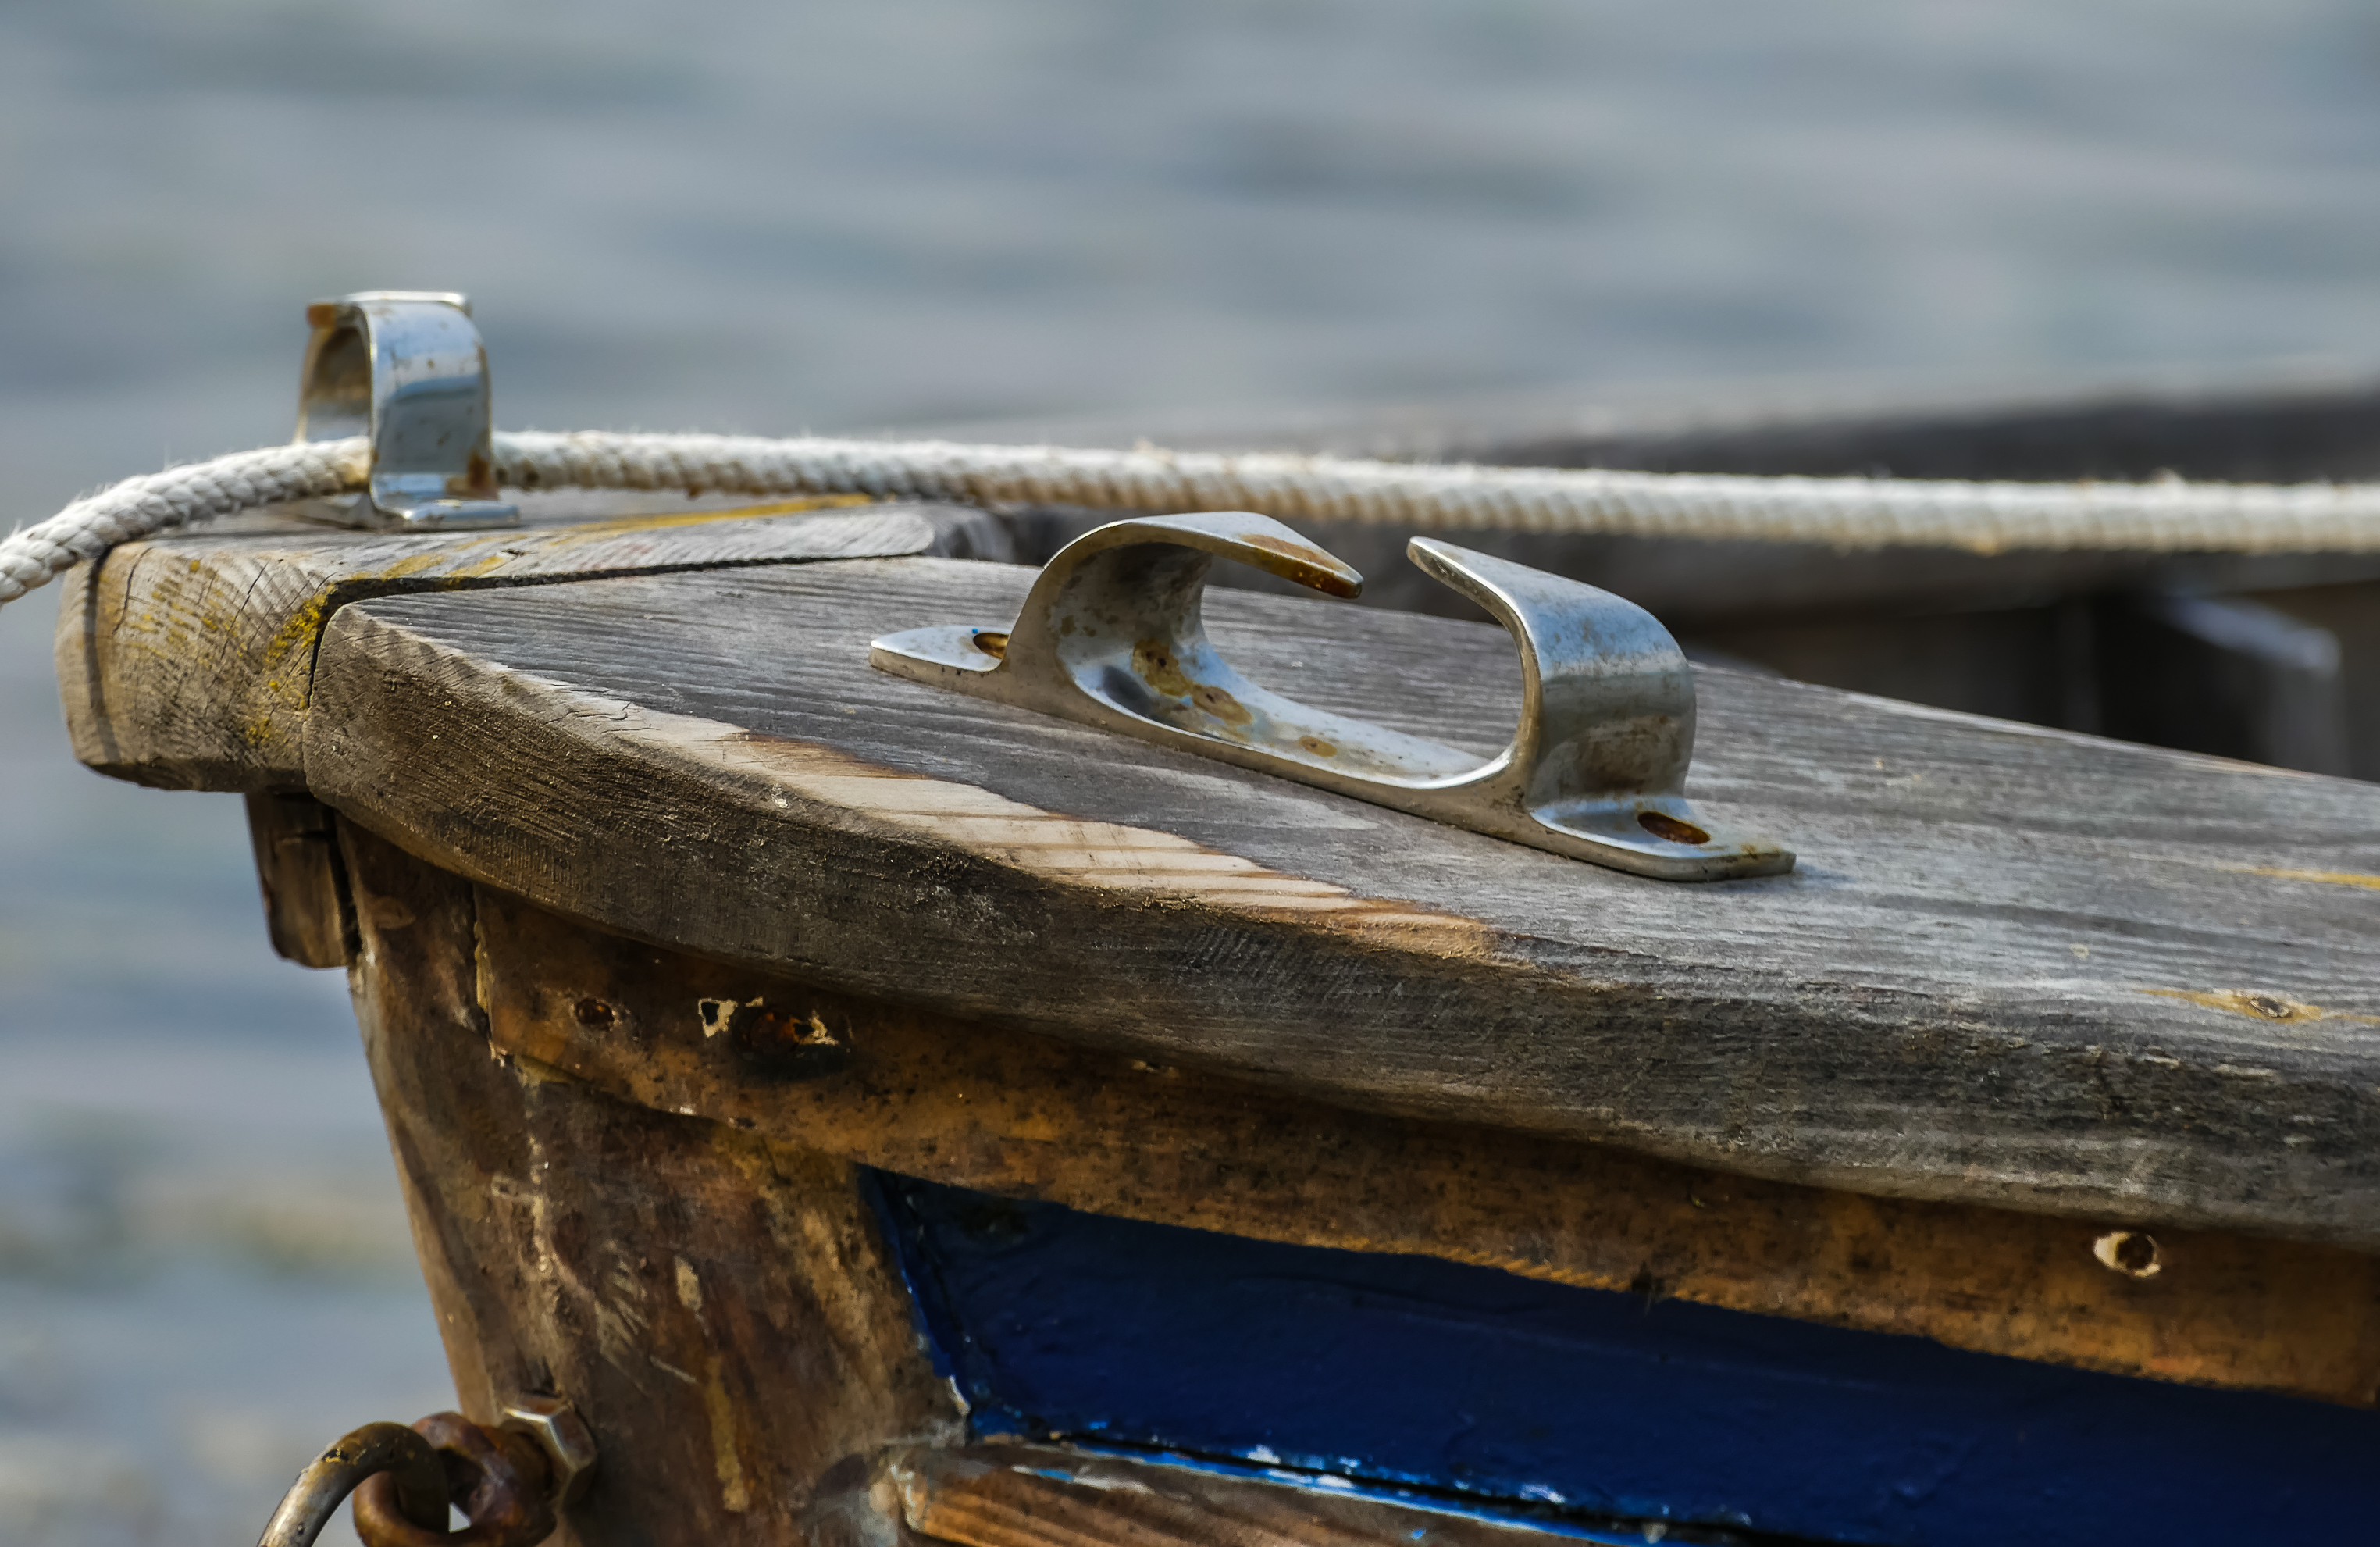
wood, boat, vehicle, metal, material, boats, iron, lumixfz1000, fz1000, ggl1, xovesphoto, varios, some, panasoniclumixfz1000, barcas